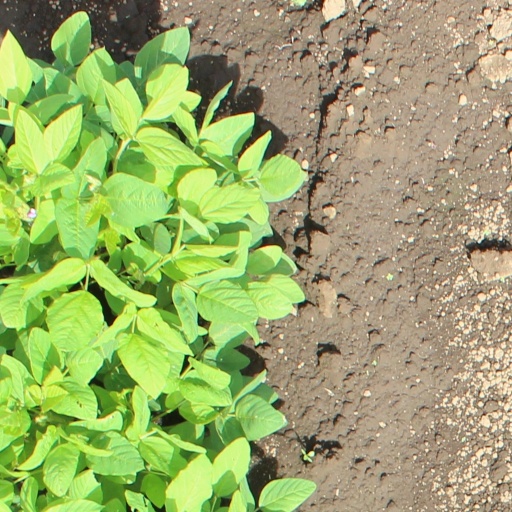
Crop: soybean